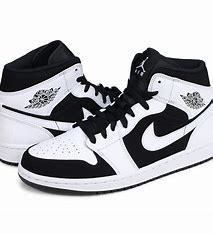
Brand: Jordan
Model: 1 Mid